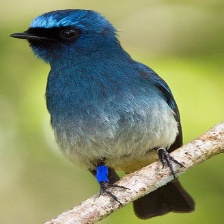
Species: INDIGO FLYCATCHER
Scientific name: EUMYIAS INDIGO